Police misconduct

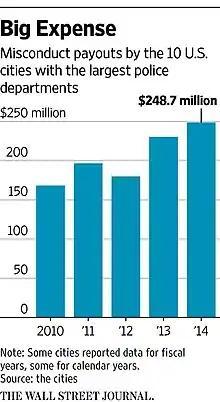
Misconduct Payouts by the 10 U.S. Cities with the Largest Police Departments

In 2015, the "Wall Street Journal" reported that during a five-year period the 10 United States cities with the largest police departments had spent over $1.4 billion on police misconduct settlements. In between the years of 2010 and 2014 the total annual cost of police misconduct settlements increased, declining only in 2012, and then followed by the highest total in 2014 of $248.7 million.